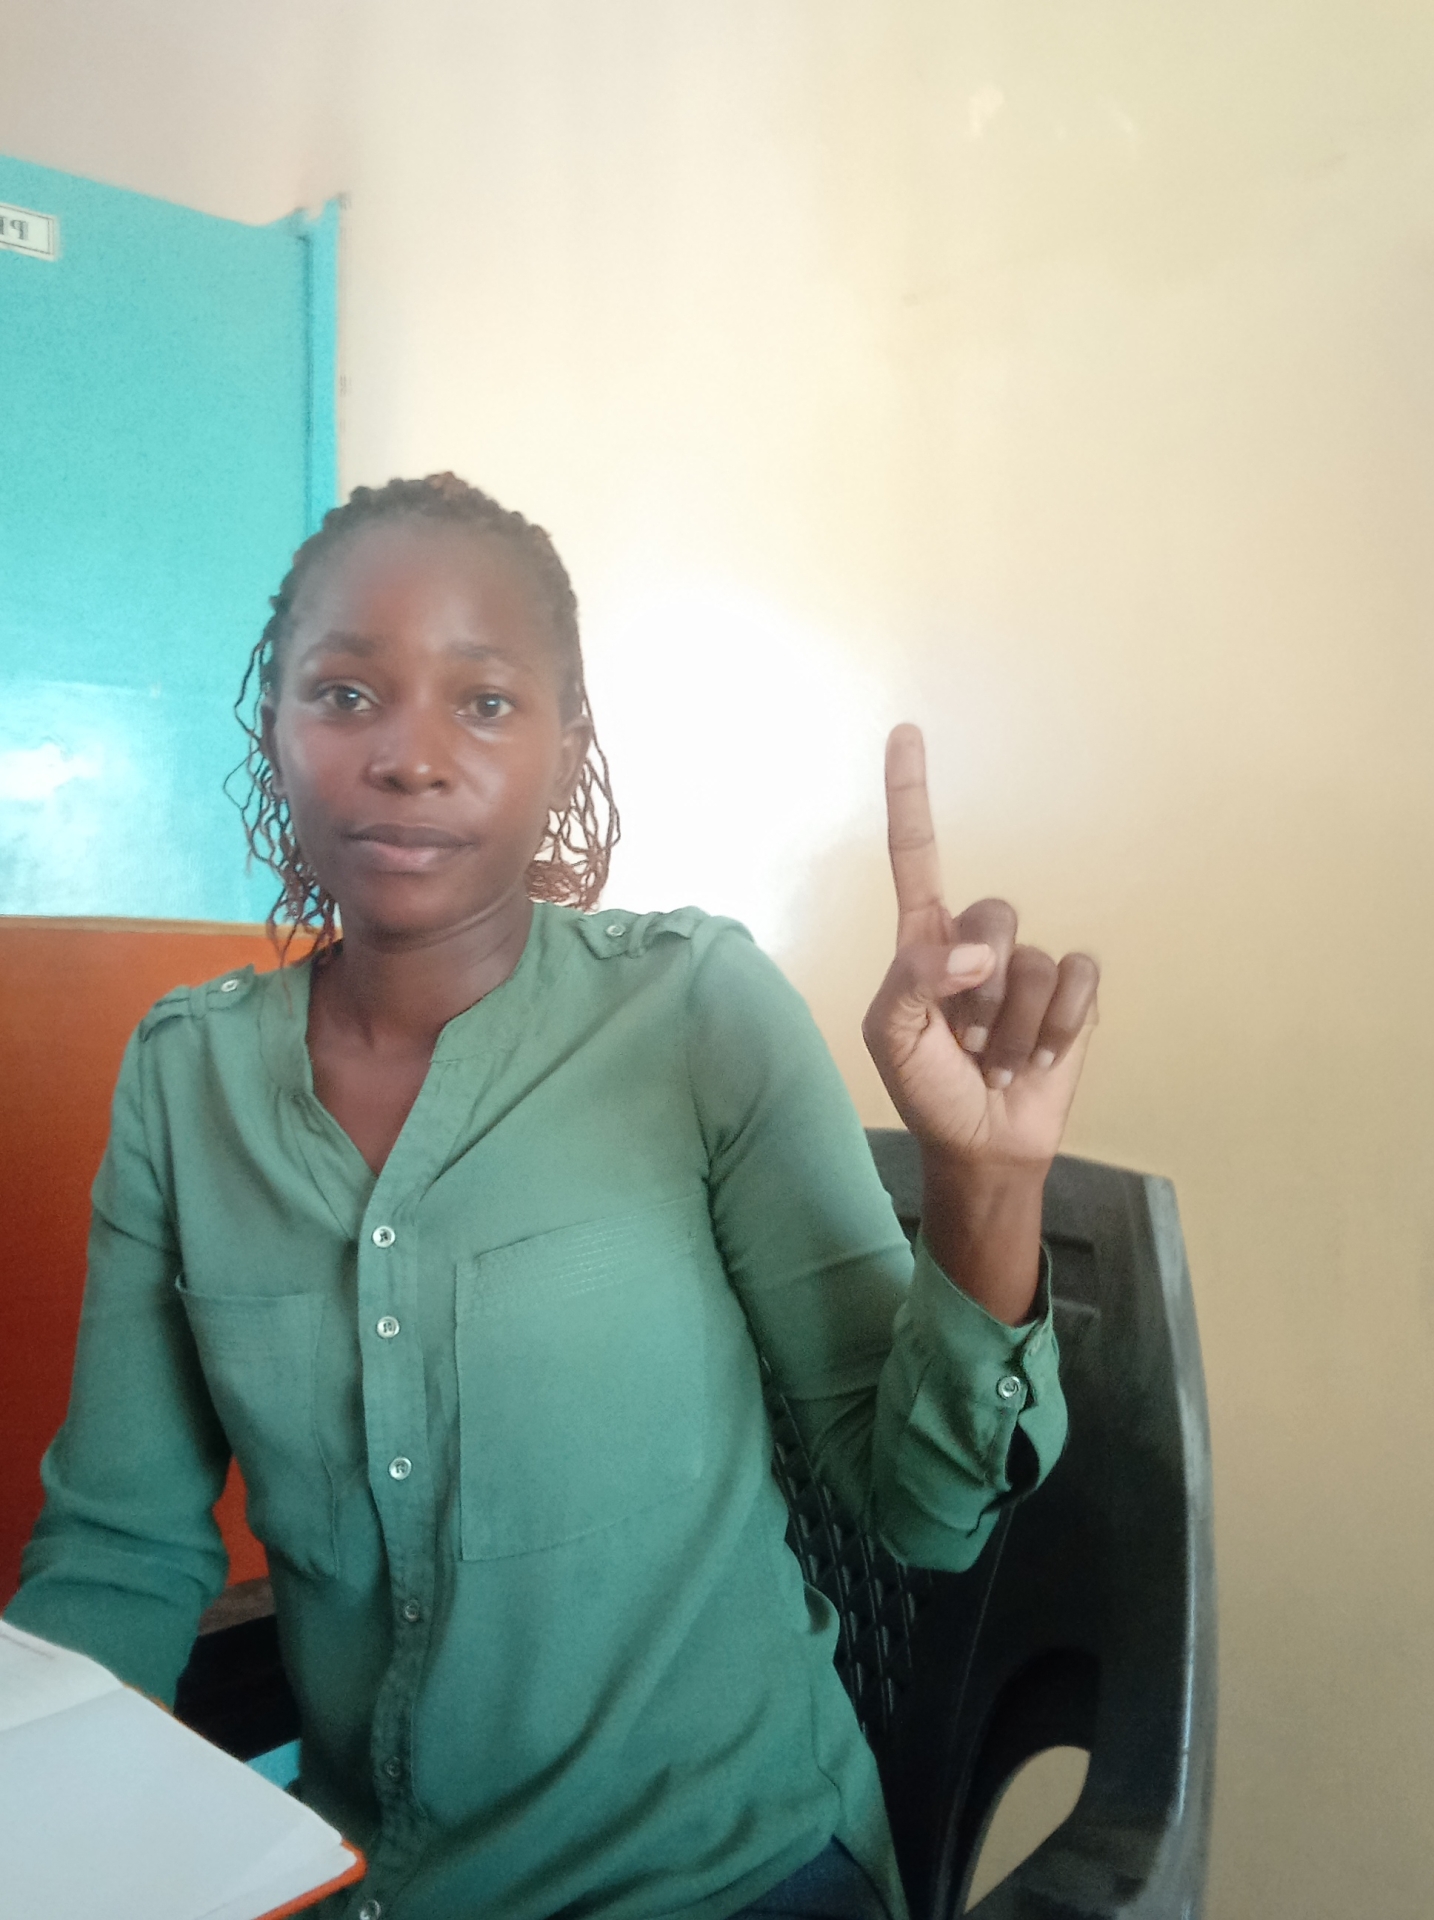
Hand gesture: one